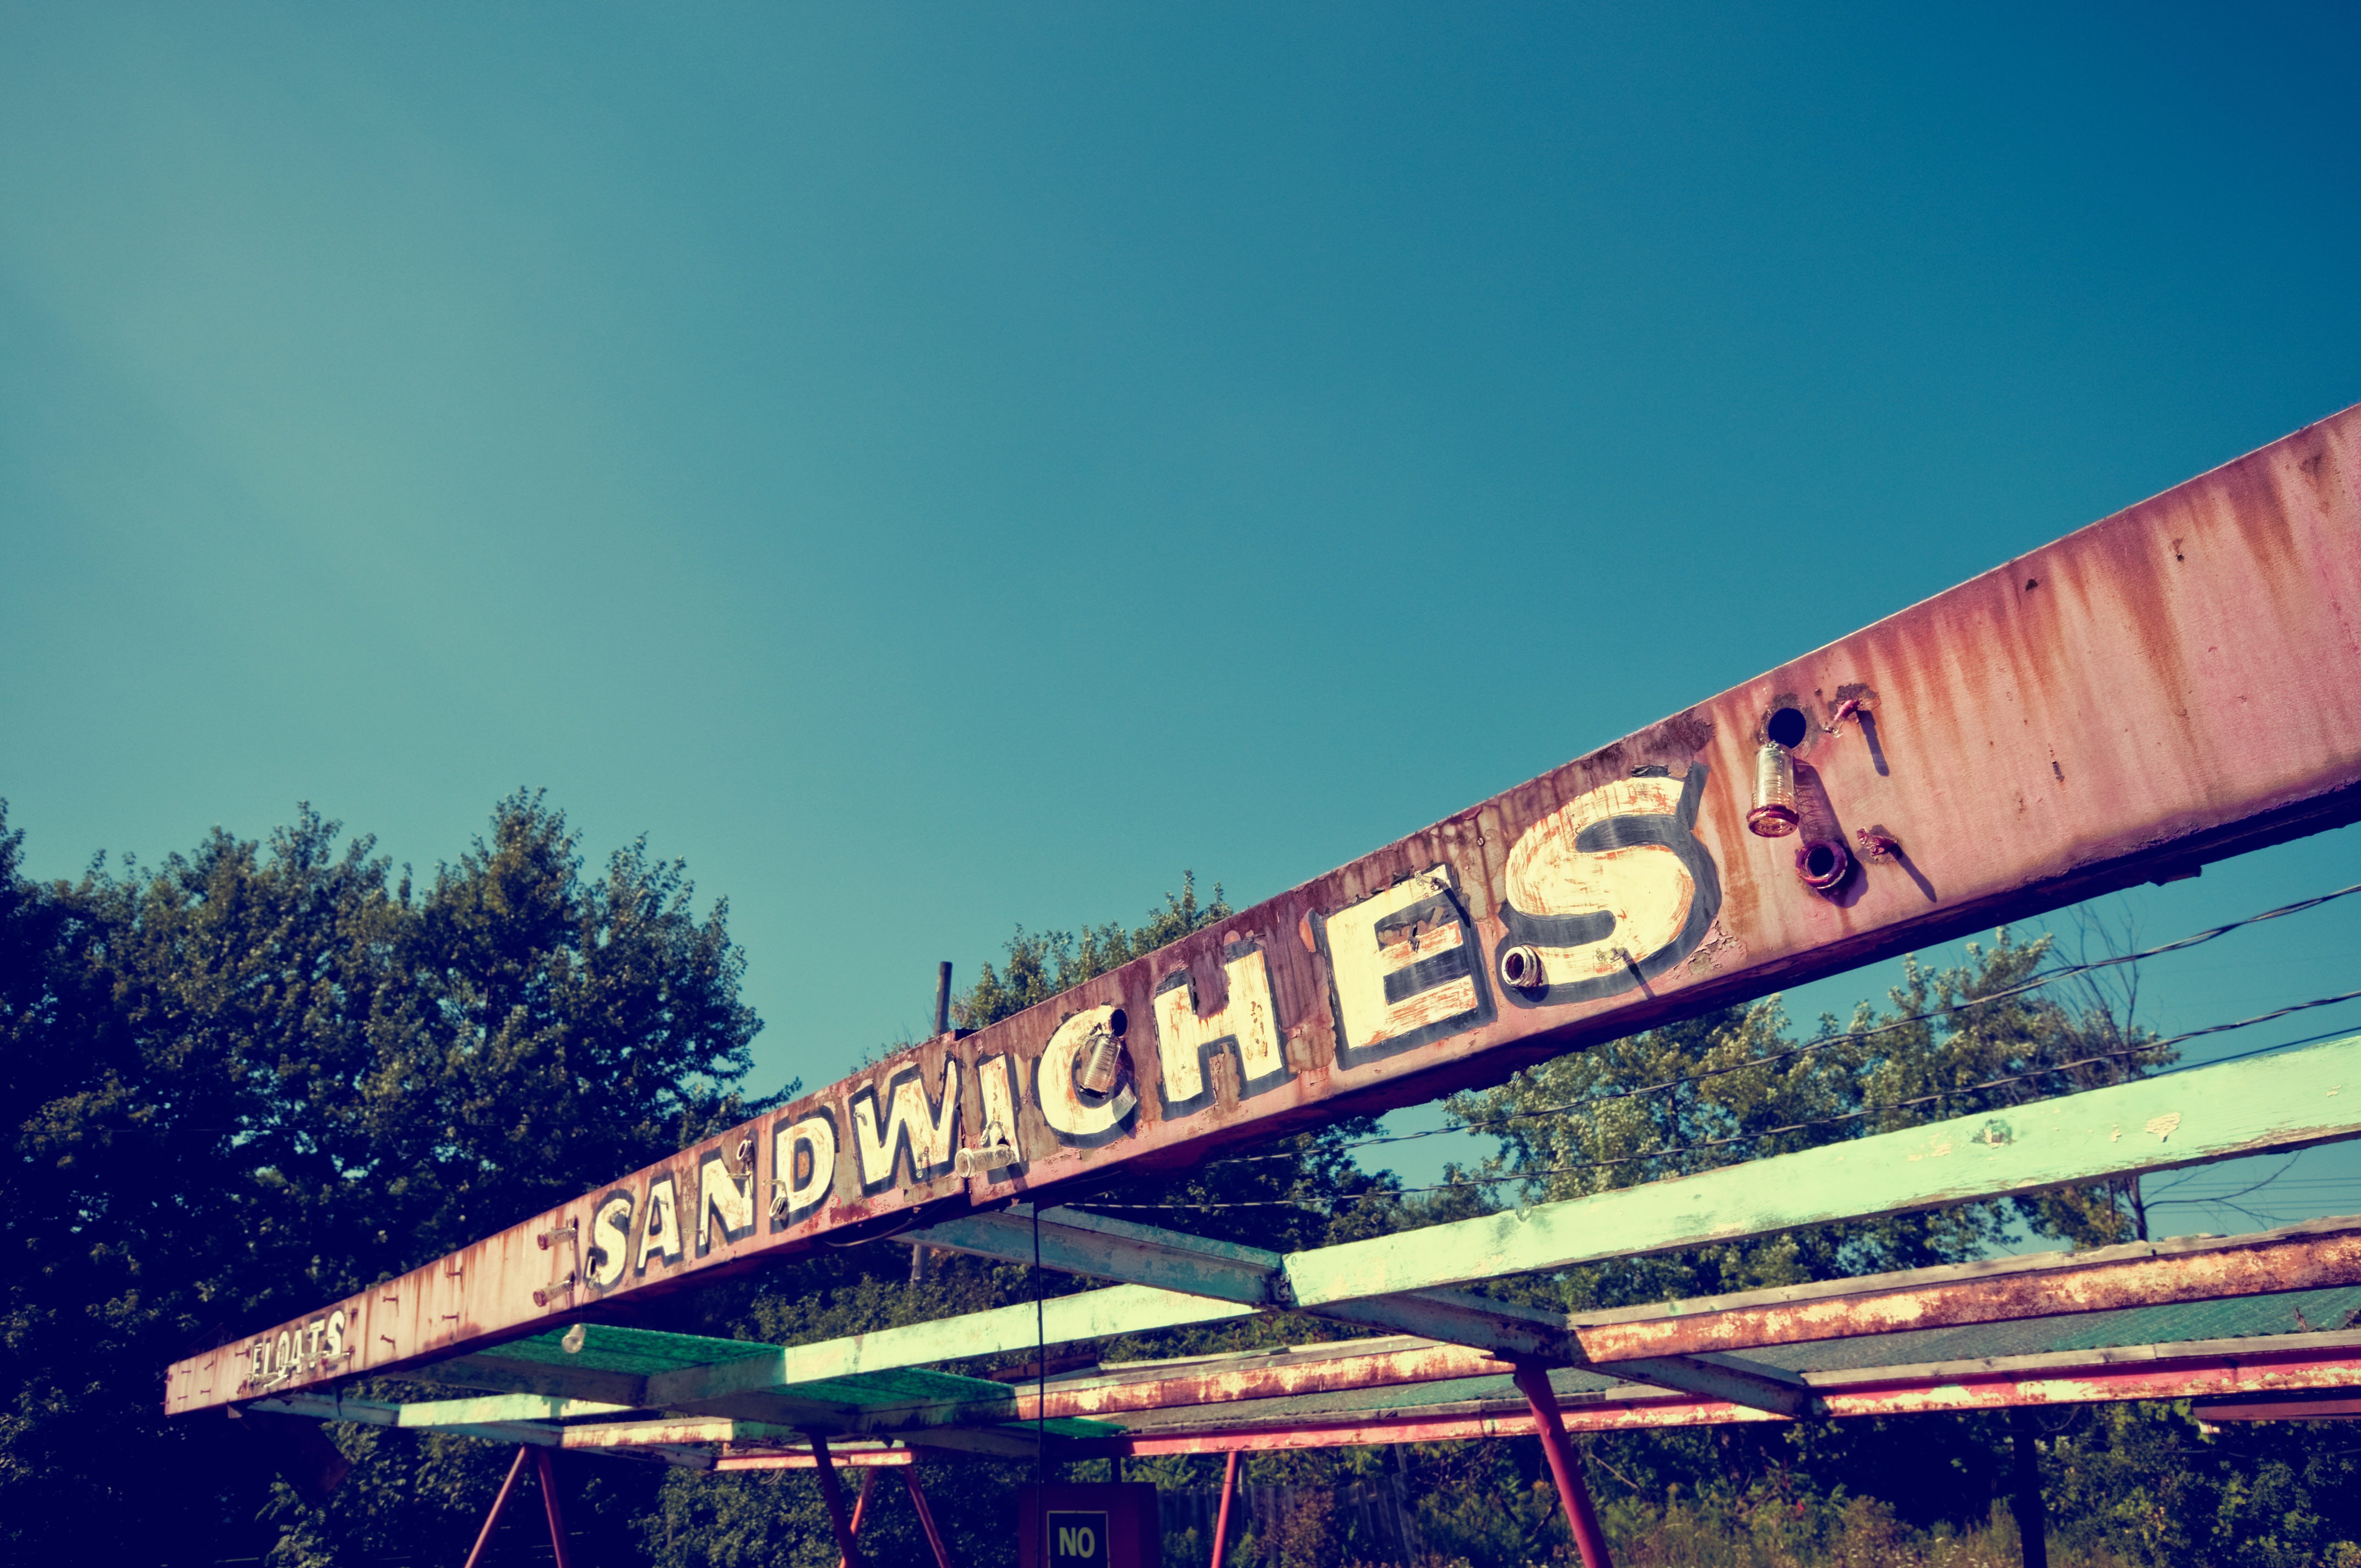
sky, cloud, font, urban area, signage, architecture, city, sign, road, meteorological phenomenon, mountain, building, metal